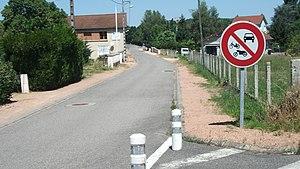
Une rue de Creuzier-le-Neuf, sans doute la rue de la Mairie, débouchant sur la RD 2209, interdite à tous les véhicules à moteur (cyclomoteurs compris). panneau
Le panneau de signalisation routière français circulaire à fond blanc, bordé d’une couronne rouge, barré d’une diagonale rouge orientée vers la gauche et portant de part et d'autre de cette barre un pictogramme noir représentant une voiture, une moto et un cyclomoteur signale à l’usager une interdiction d'accès d’une rue ou d’un espace ouvert à la circulation à tous les véhicules à moteur. Ce panneau est codifié B7b.